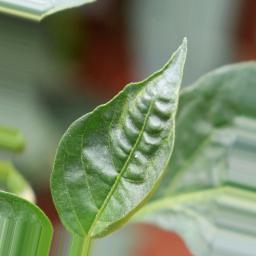
Label: mites_and_trips